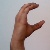
The image shows a hand gesture representing the letter 'C' in Indian Sign Language.